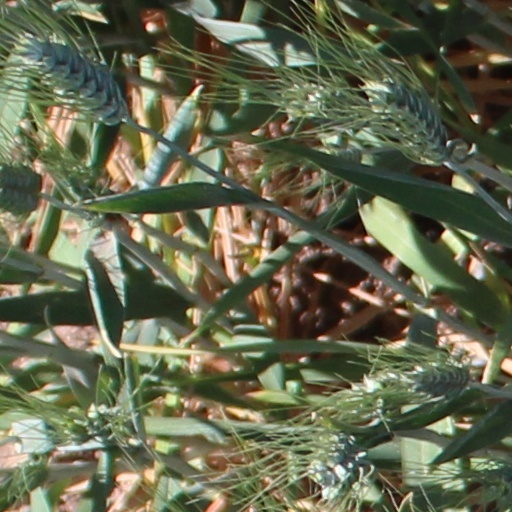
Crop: wheat